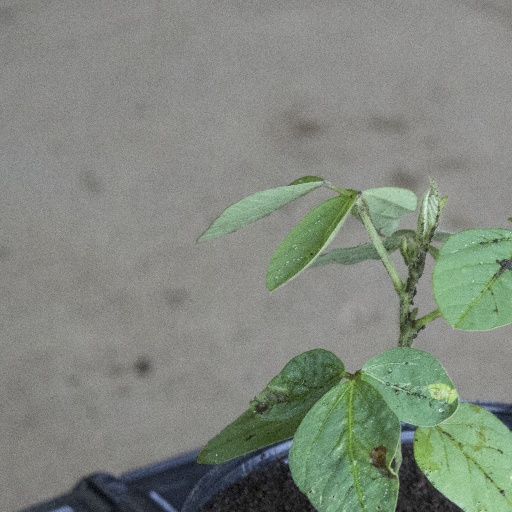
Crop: soybean